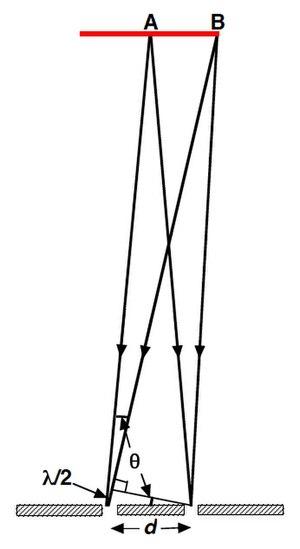
Schéma d'observation avec un diaphragme portant deux trous distants (""d"") une source uniforme (en rouge). D'après les notes de Fizeau, 1851."
L' interférométrie d'intensité, parfois également appelée interférométrie optique et interférométrie à post-détection, est une technique d'observation spatiale lointaine, utilisant la datation des photons d'une image d'un télescope.